Alice Roosevelt Longworth

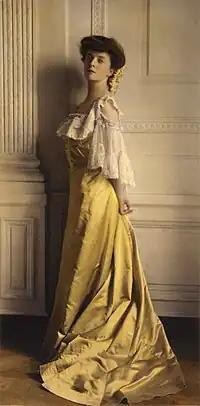
Hand-tinted photograph of Alice Roosevelt by Frances Benjamin Johnston, taken around her debut in 1903.

Alice Lee Roosevelt was born in the Roosevelt family home at 6 West 57th St. in Manhattan, New York on February 12, 1884. Her mother, Alice Hathaway Lee Roosevelt, was a Boston banking heiress. Her father, Theodore, was then a New York State Assemblyman. As an Oyster Bay Roosevelt, Alice was a descendant of the Schuyler family.